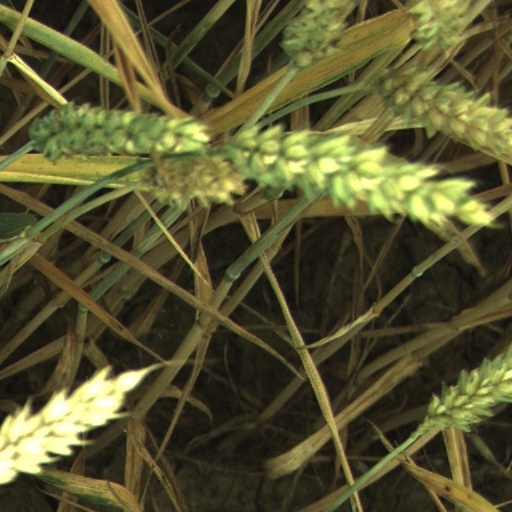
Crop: wheat